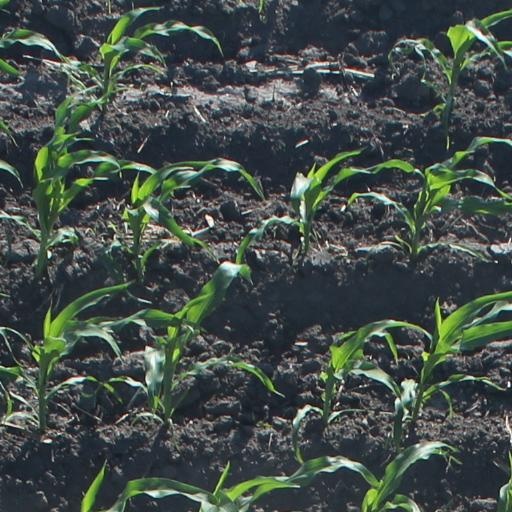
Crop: maize; corn